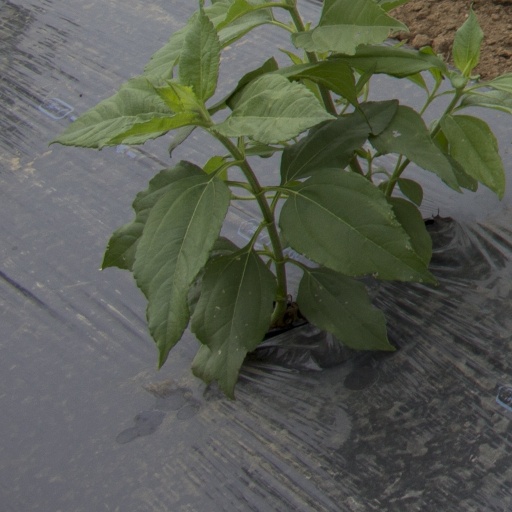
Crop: Jerusalem artichoke